La Quintrala

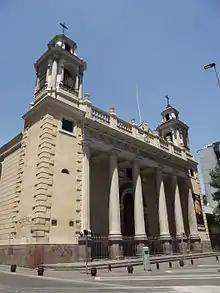
The Iglesia San Agustin in Chile, where La Quintrala is buried.

In 1654 Catalina became a widow, thereby regaining full control over the lands and businesses she shared with her husband Alonso. In January 1662, a new trial began against her for various abuses and crimes committed against her slaves. That same year her nephew, Jerónimo, died, and she herself fell ill. From then on, her health deteriorated gradually until her death in 1665.